Gregory Scofield

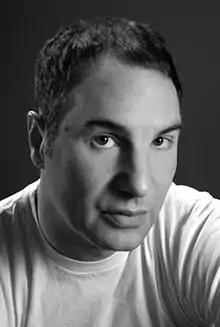
Gregory Scofield

Gregory Scofield (born July 20, 1966 in Maple Ridge, British Columbia) is a Canadian Métis poet, beadwork artist, dramatist and non-fiction writer. He is a graduate of the Gabriel Dumont Institute Native Human Justice Program. His written and performance art draws on Cree story-telling traditions. He has published two instruction books on doing Métis flower-beadwork for the Gabriel Dumont Institute.